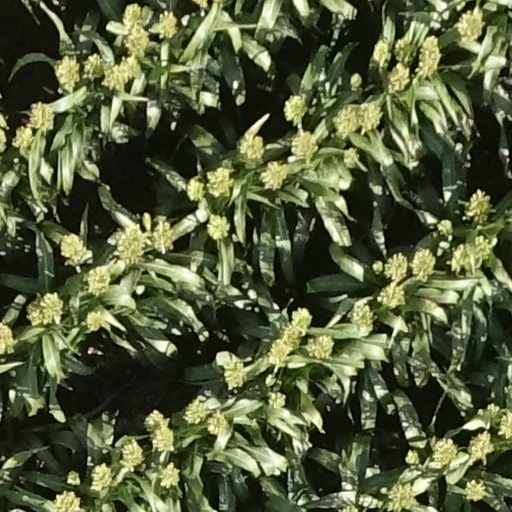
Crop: sorghum